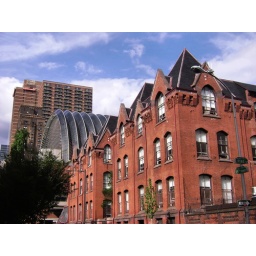
Peirce College is the red brick building in the foreground, the arched glass building is the Kimmel Center. Center City, Philadelphia